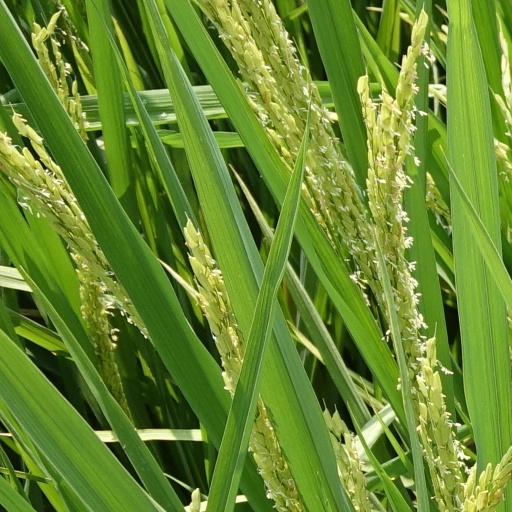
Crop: rice